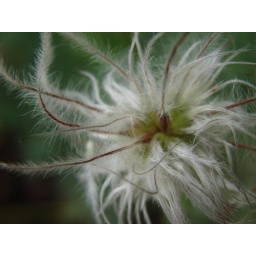
Close Up of a fluffy white flower in the garden.